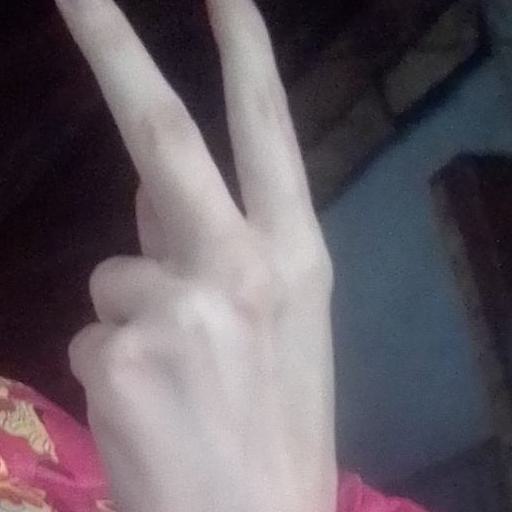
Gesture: peace_inverted